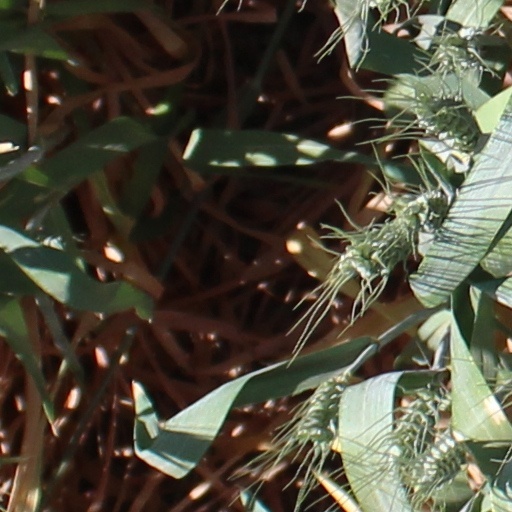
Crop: wheat